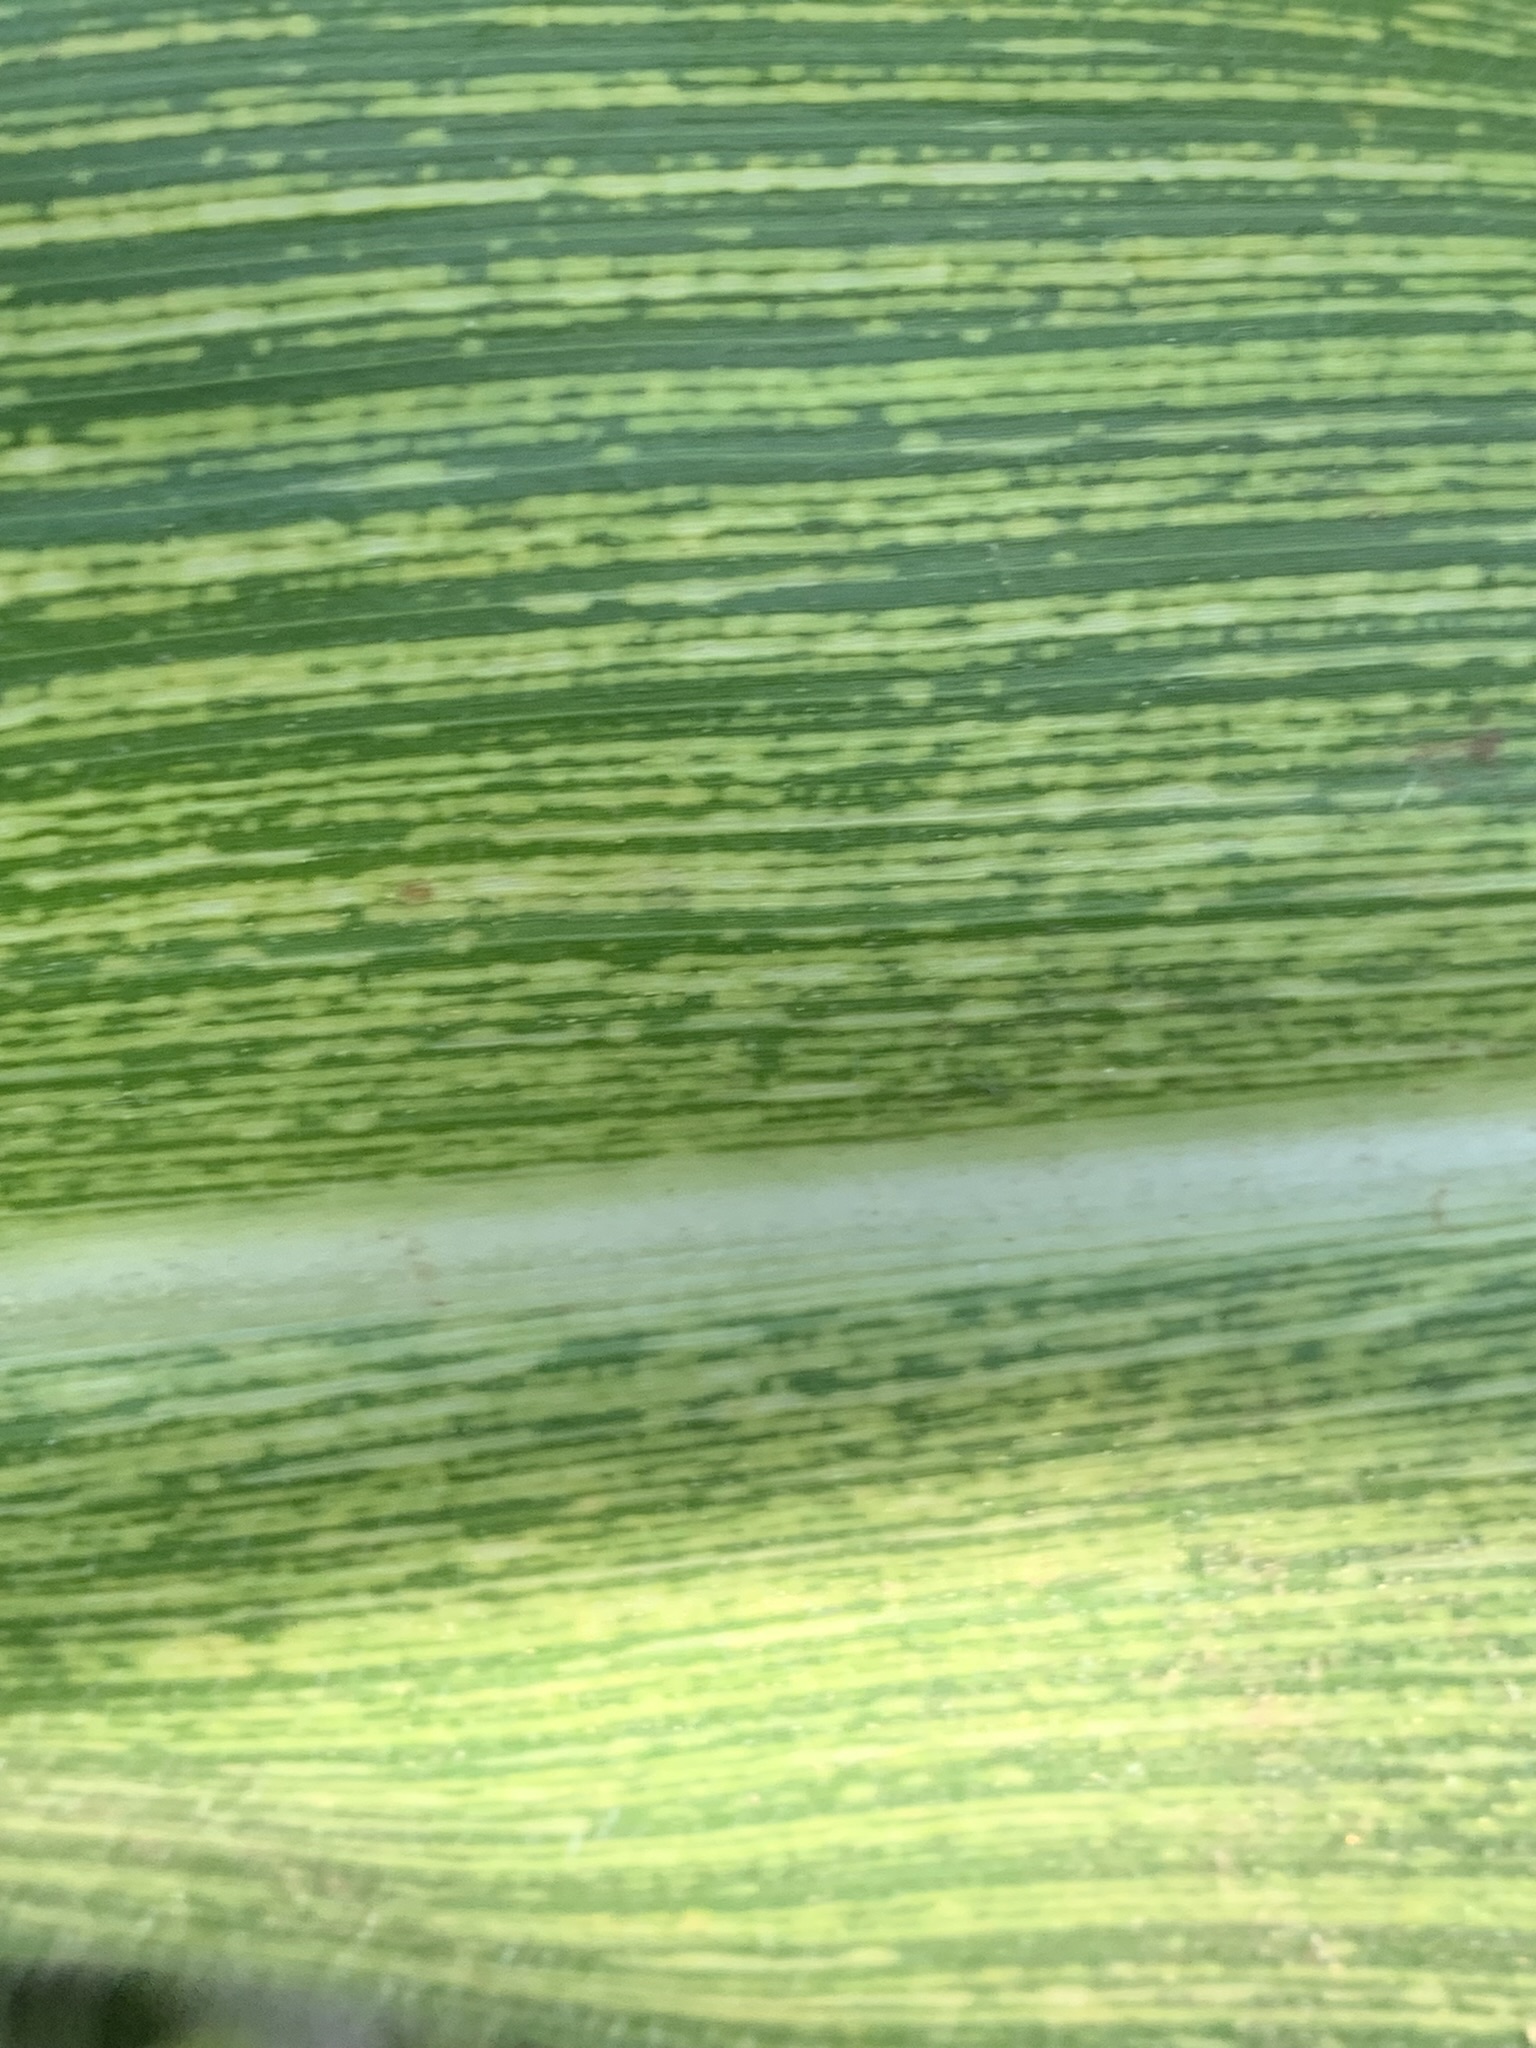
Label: MSV